Filli Vanilli

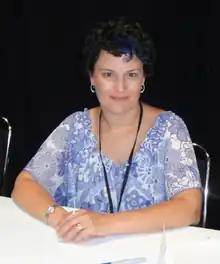
The episode was written by Amy Keating Rogers

Amy Keating Rogers, the episode's writer, said that she pitched the idea for the episode back in September 2012. She added that initial name of the episode was "The Return of Flutterguy", which was changed to "Flutterfear" because the previous title gave "too much information." The title was later changed to "Filli Vanilli", a reference to the German-French R&B duo Milli Vanilli, who were caught in a scandal that exposed them lip-syncing their performances.